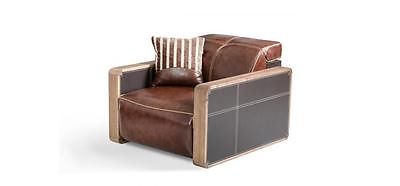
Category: sofa